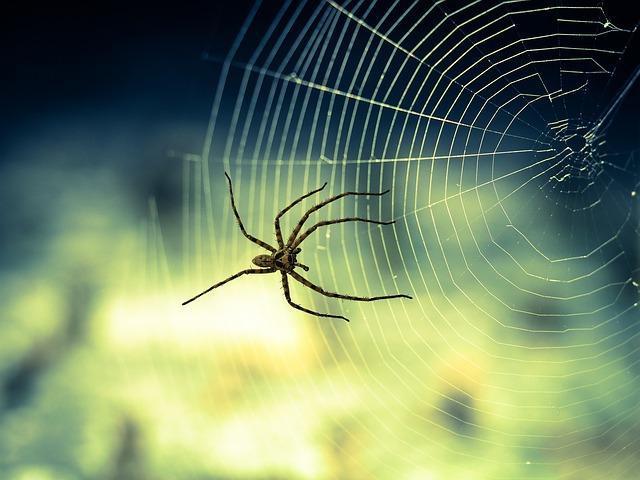
spider